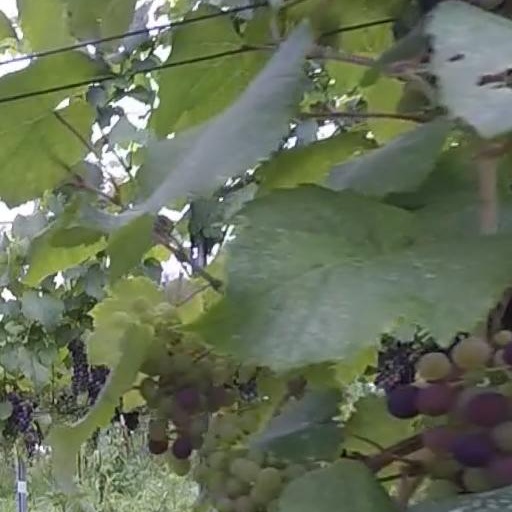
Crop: grape